Marie Krøyer

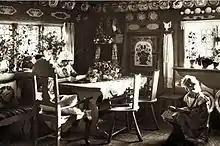
Marie Krøyer with Margita, Alfvéngaard, c. 1912

Marie's second daughter, Margita, was born in Copenhagen in 1905. She spent two years raising the child there until she joined Alfvén in Sweden in 1907. Krøyer, whose health had worsened since the divorce, died in Skagen in November 1909; Marie, now calling herself Marie Alfvén, returned for the funeral although she had been asked to stay away.